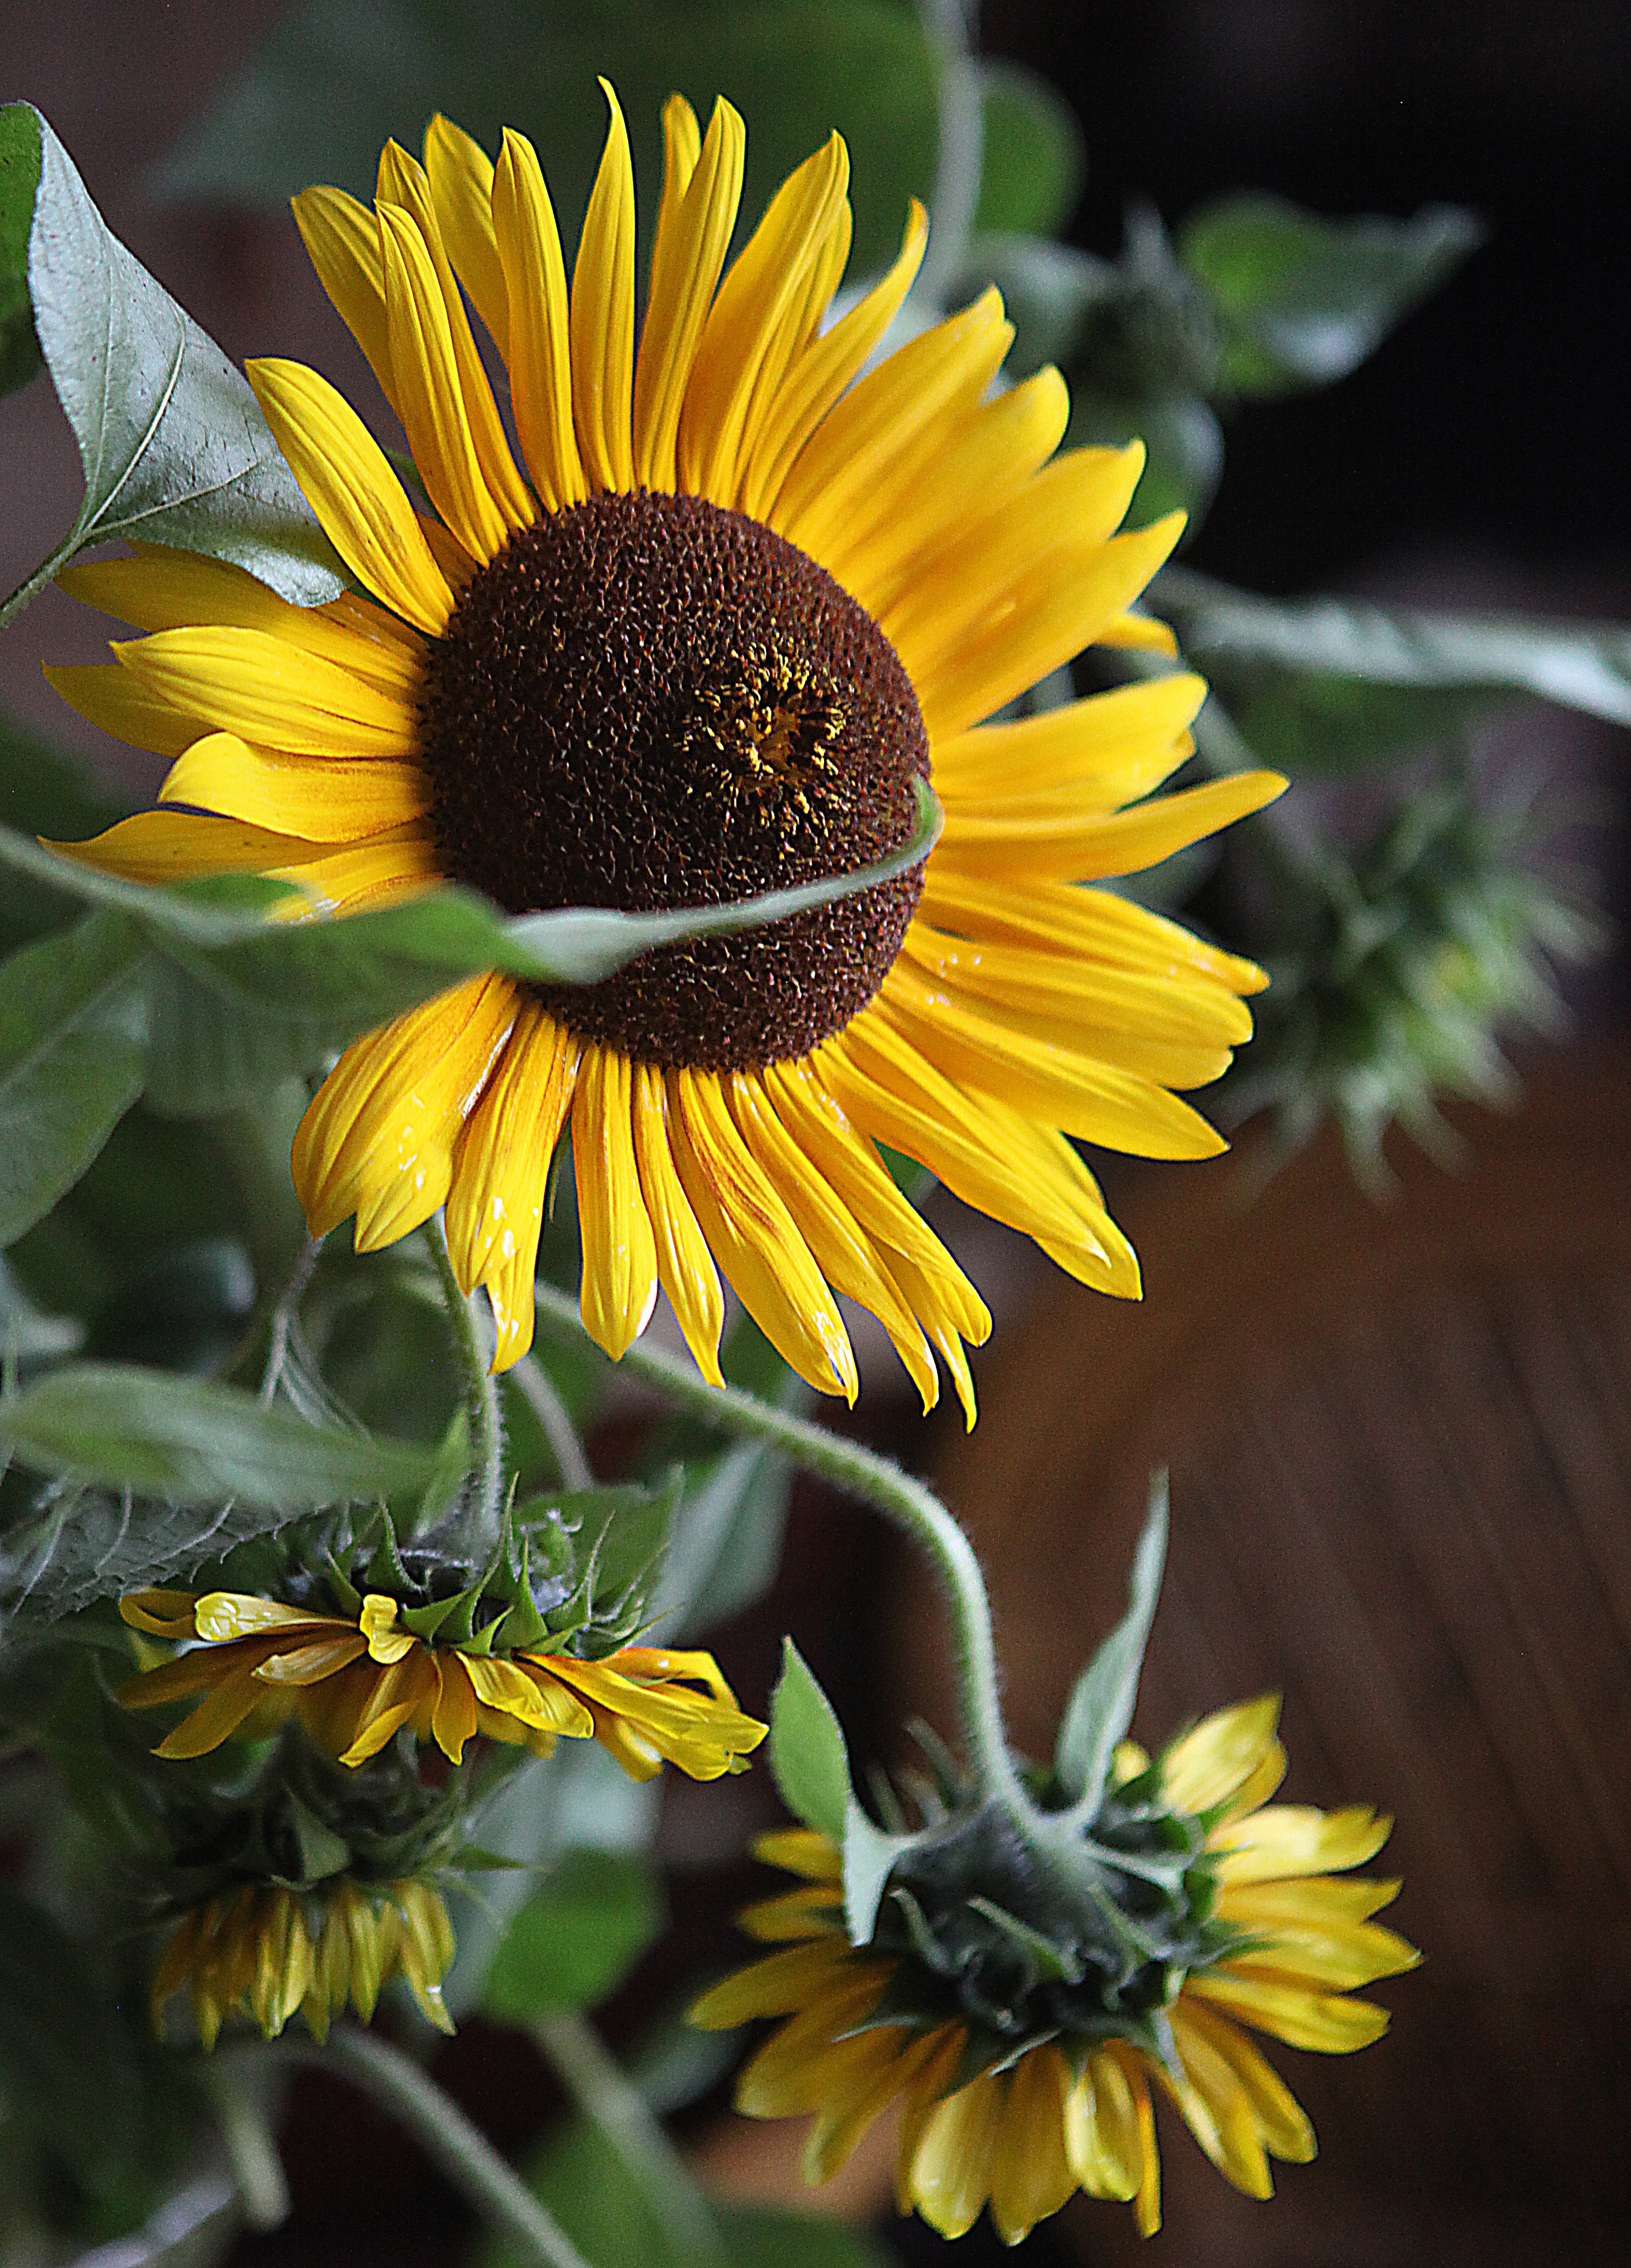
plant, flower, petal, summer, decoration, botany, yellow, closeup, flora, sunflower, ornament, wildflower, flowers, close up, plant a garden, sunflowers, symmetry, flowering, yellow flowers, nectar, macro photography, flowering plant, daisy family, large flowers, blooming sunflower, ornamental sunflower, the stems, flower petals, sunflower seed, land plant